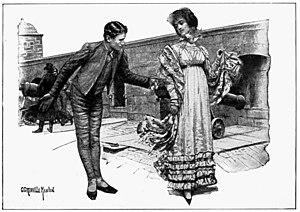
Saint-Yves : Aventures d'un prisonnier français en Angleterre, également paru sous le titre : L'Évadé d'Édimbourg, est un roman inachevé de Robert Louis Stevenson. Il a été achevé en 1898 par Arthur Quiller-Couch.